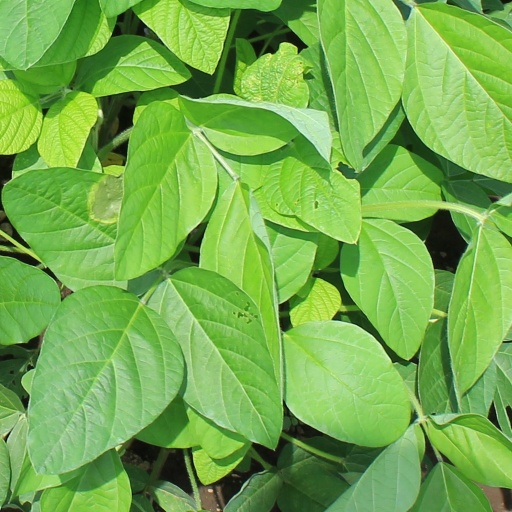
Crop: soybean